Really Old, Like Forty Five

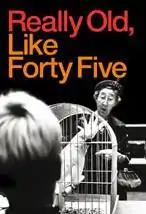

Really Old, Like Forty Five is a play by Tamsin Oglesby. The world premiere was at the National Theatre's Cottesloe on 3 February 2010, following previews from 27 January 2010. The production was directed by Anna Mackmin, designed by Lez Brotherston with lighting by Mark Henderson.